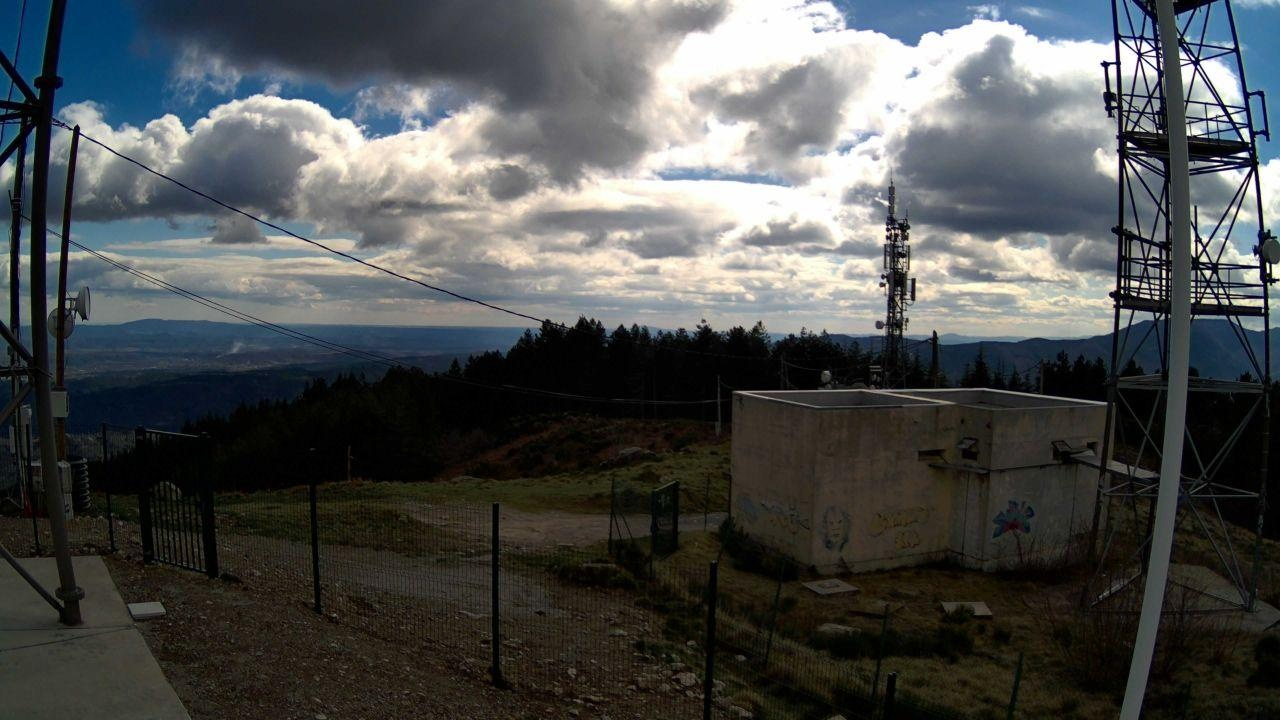
Fire: no
Smoke: yes